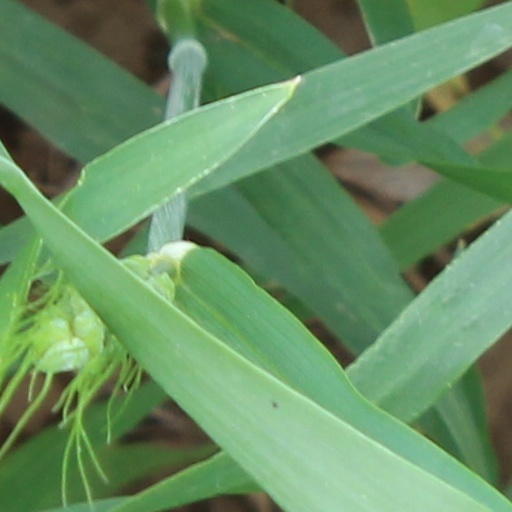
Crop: wheat